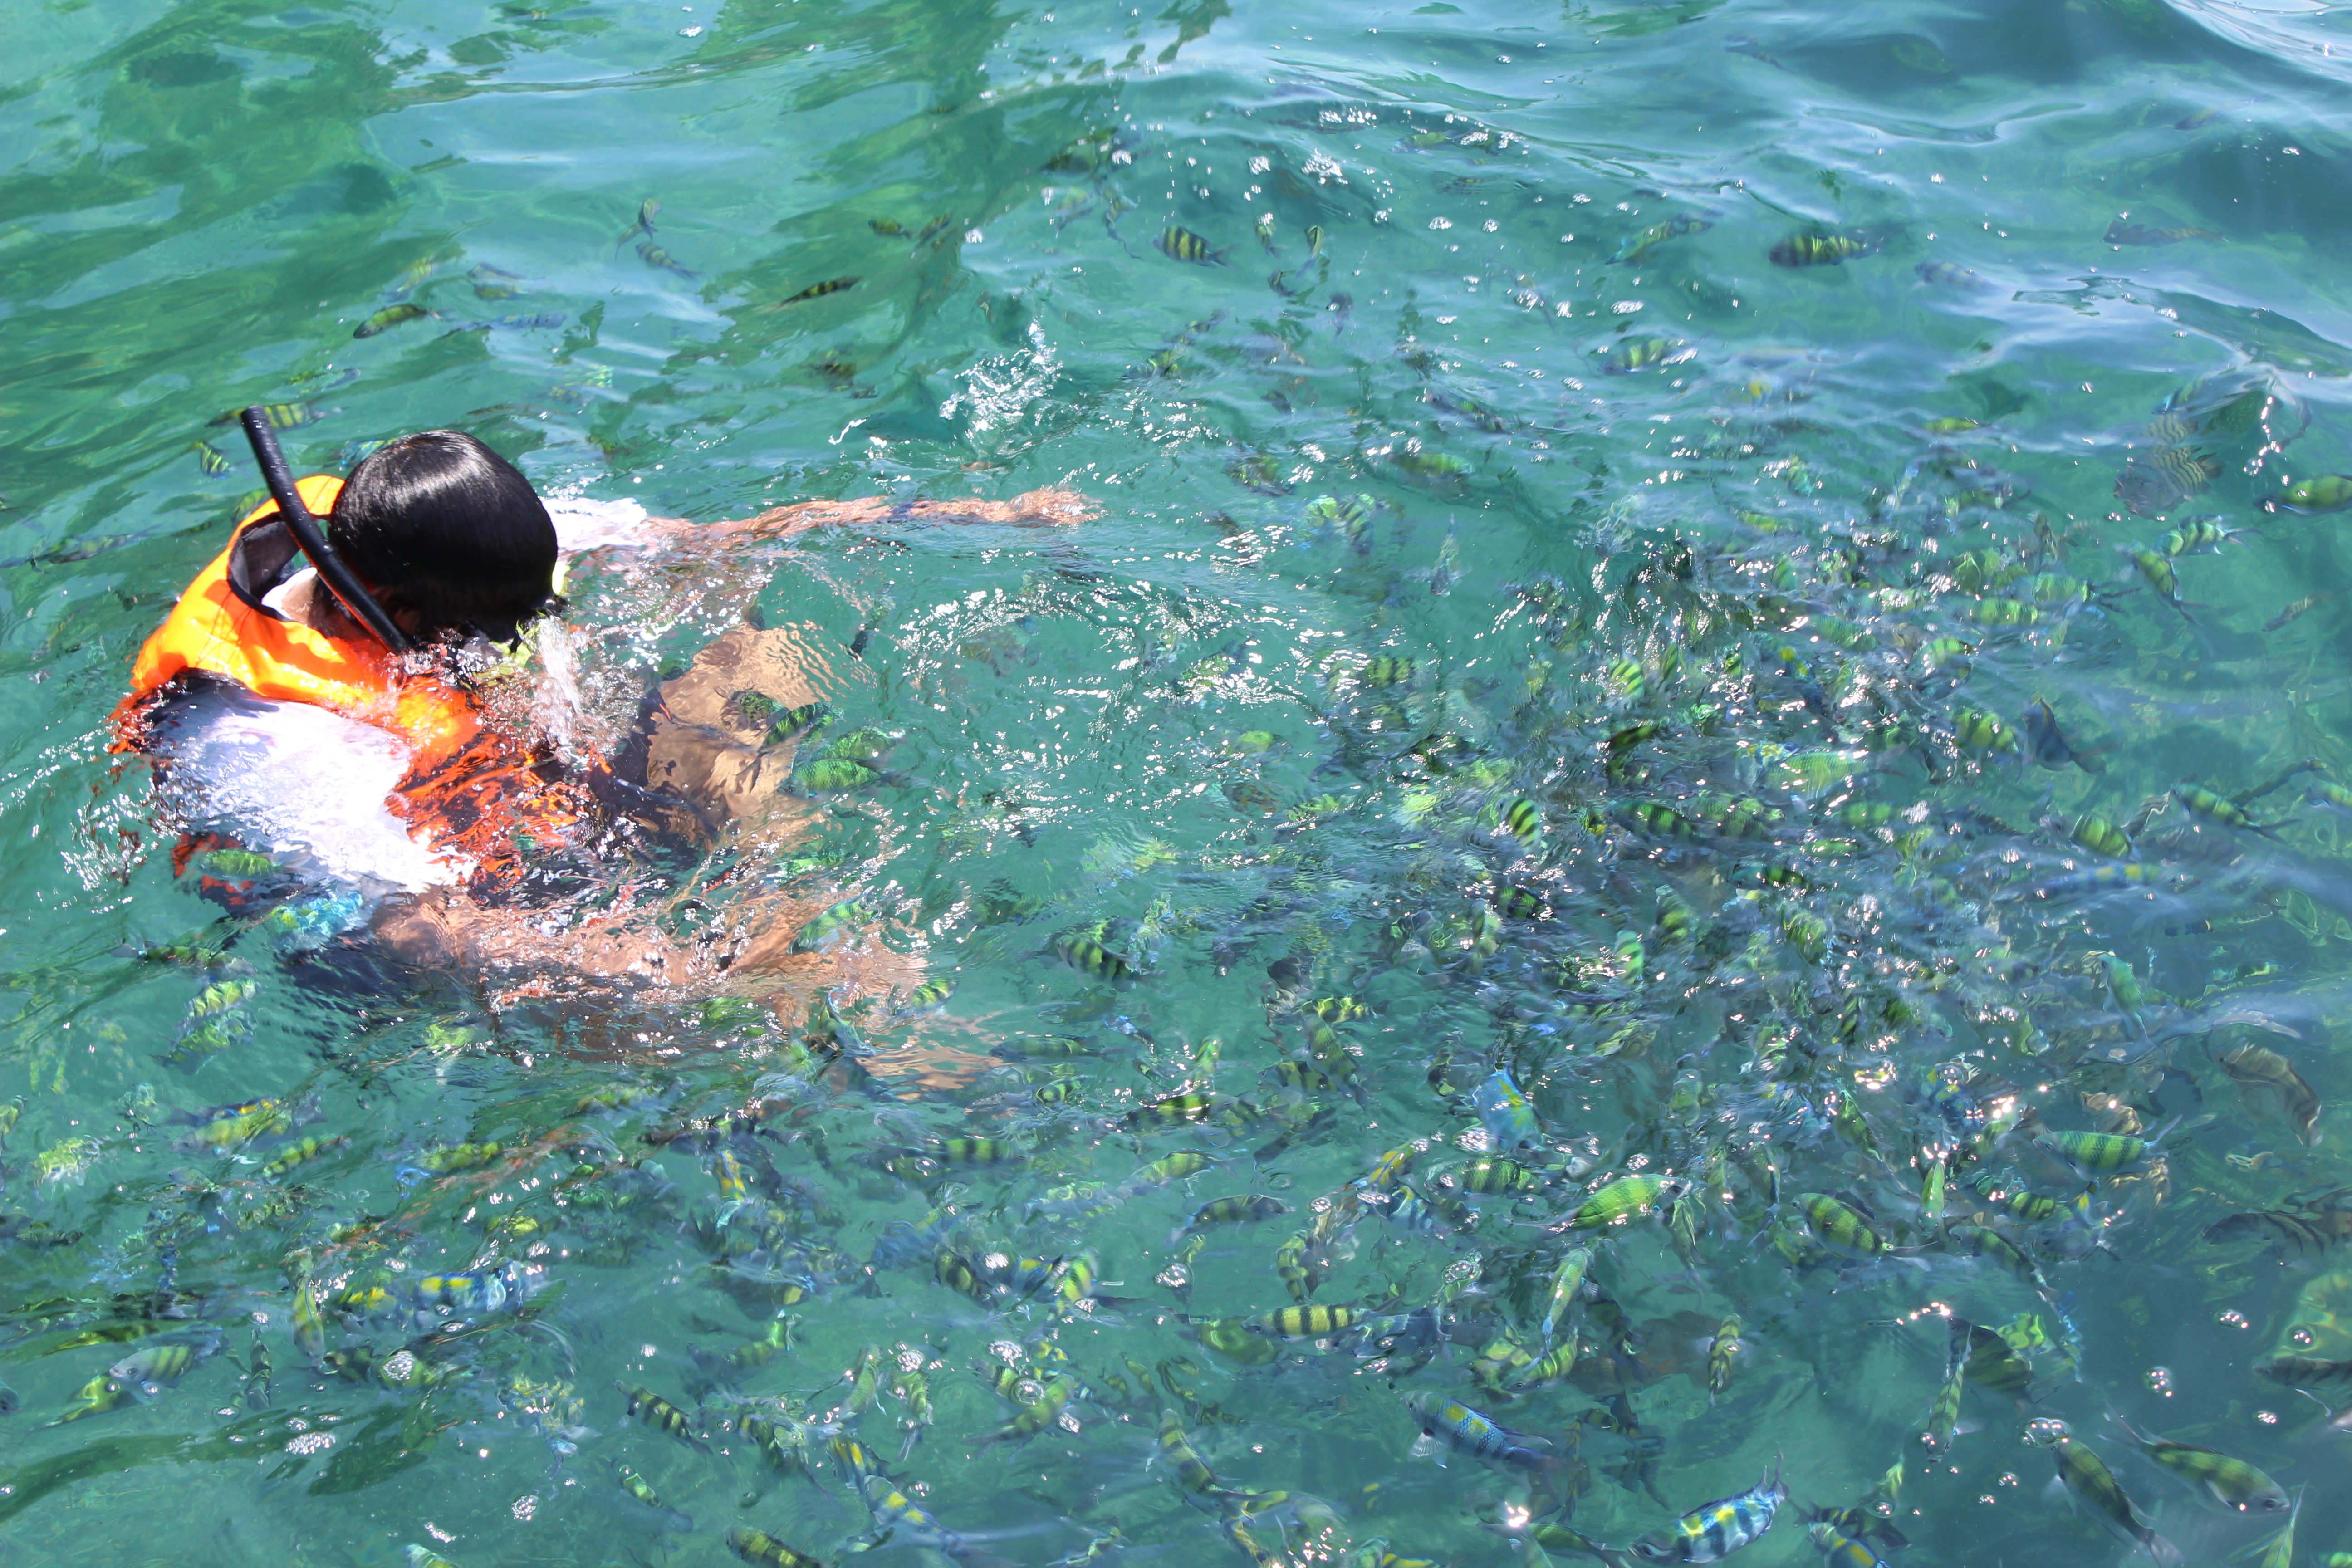
sea, water, travel, diving, underwater, paradise, biology, holiday, fish, thailand, swimming, coral reef, snorkeling, krabi, scuba diving, marine biology